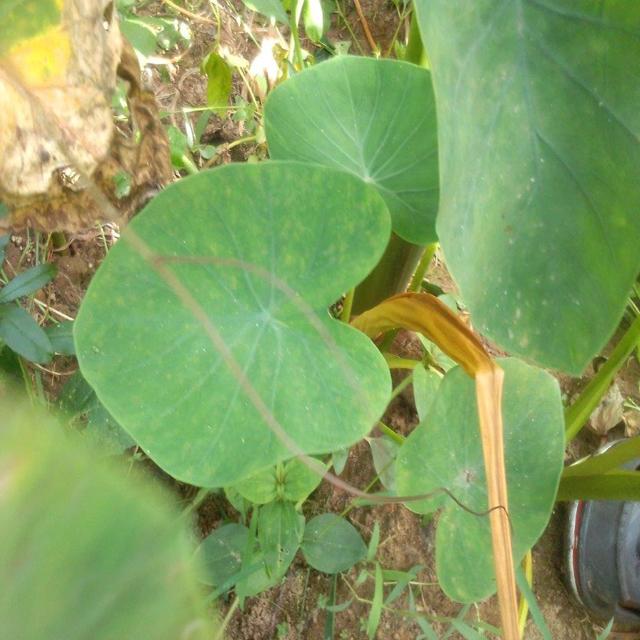
Label: Healthy